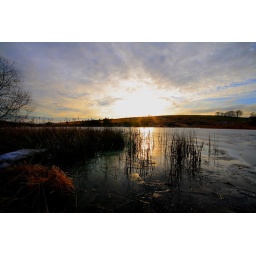
Priddy Pools near Priddy on the Mendip Hills. The lake water is still frozen and there is still snow about